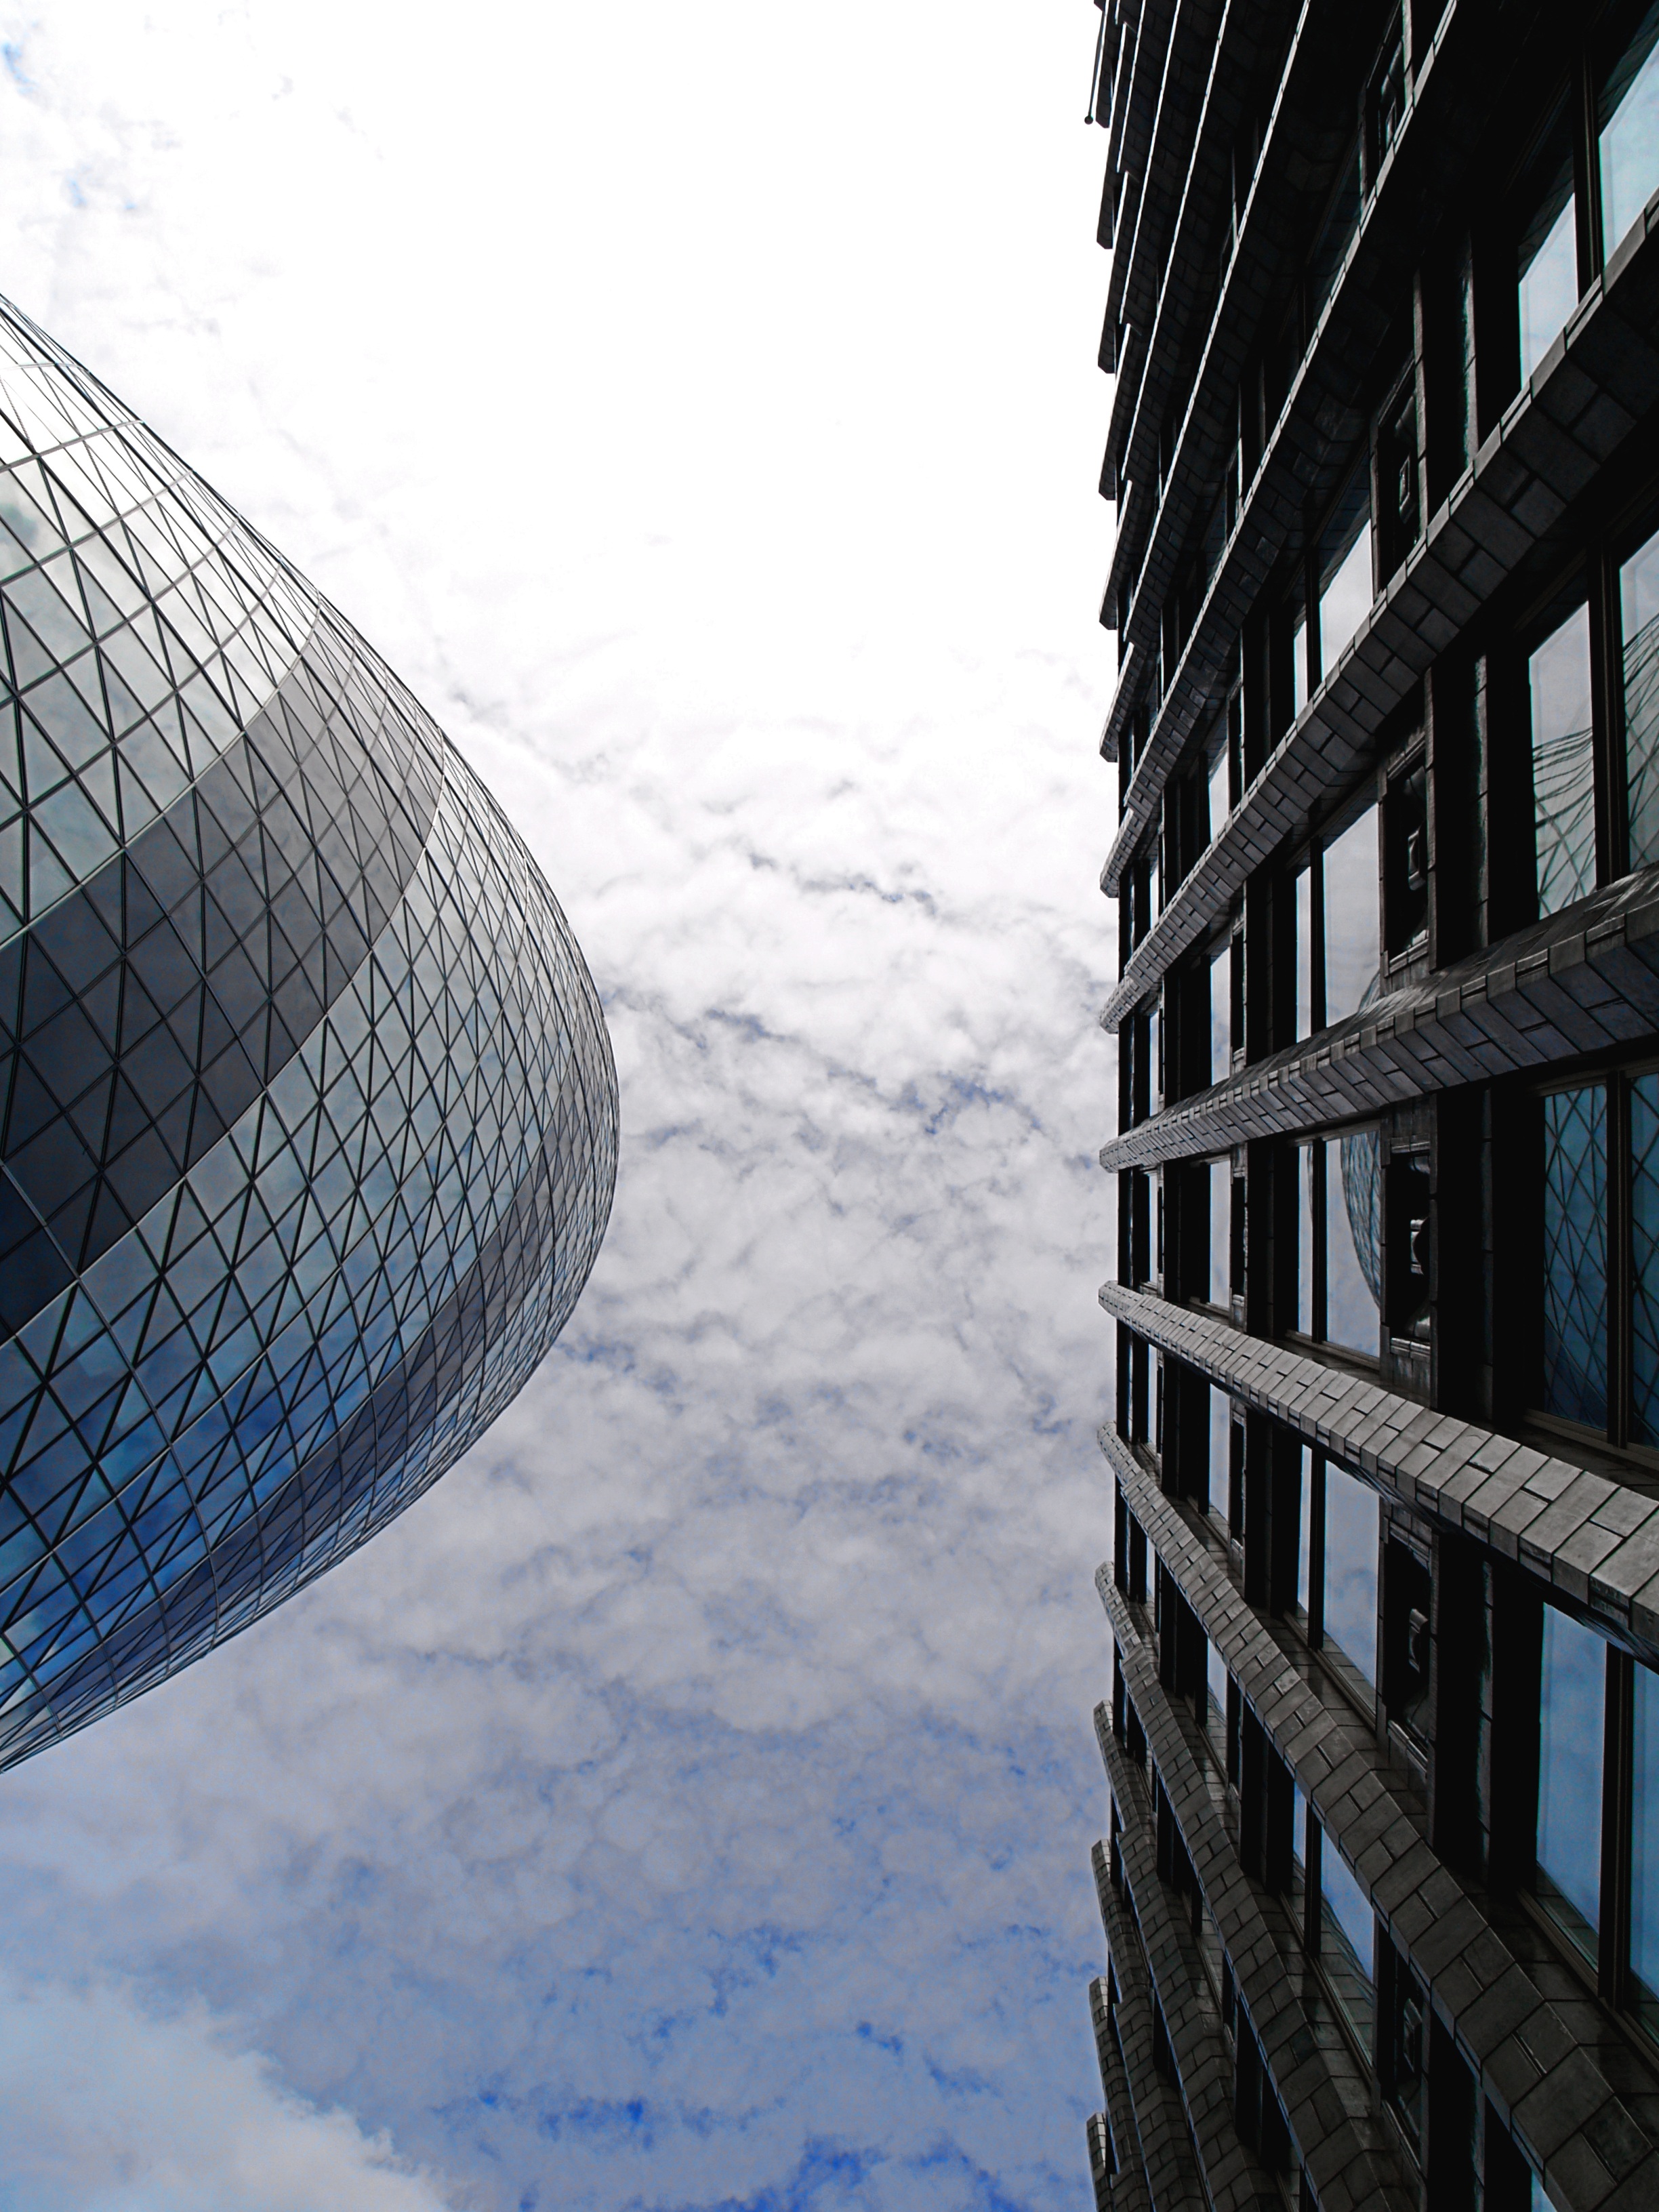
architecture, structure, sky, sunlight, skyscraper, reflection, blue, tower block, london, shape, gherkin